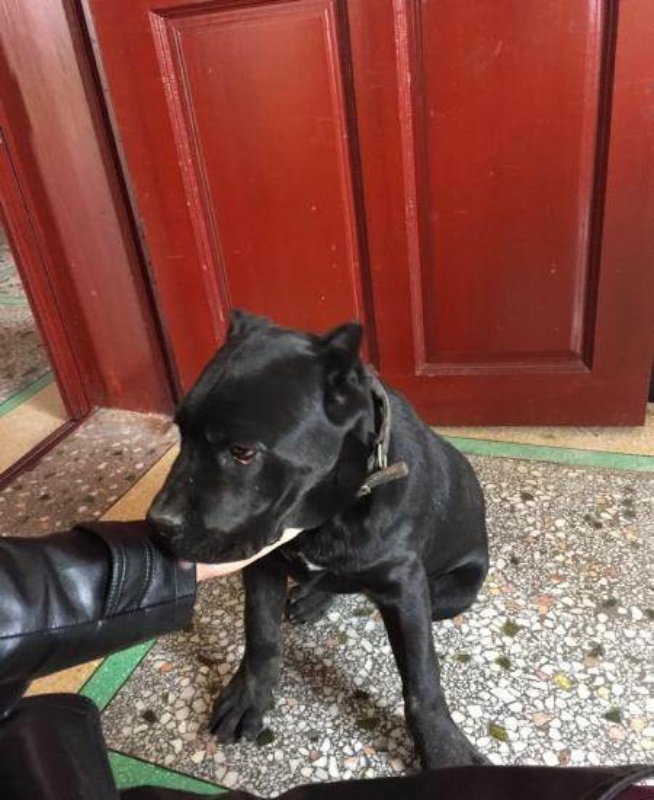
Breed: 253-n000105-Cane_Carso